Haute-Vienne's 2nd constituency

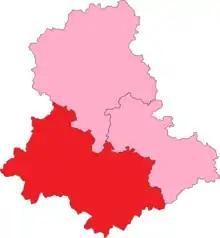
Haute-Vienne's 2nd Constituency shown within Haute-Vienne

The 2nd constituency of Haute-Vienne (French: "Deuxième circonscription de la Haute-Vienne") is a French legislative constituency in the Haute-Vienne "département". Like the other 576 French constituencies, it elects one MP using a two round electoral system.